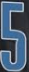
Number: 5